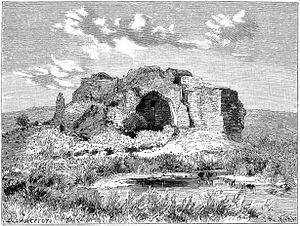
Le palais d'Ardachir Babakan, ou palais d'Ardéchir, est un château situé à deux kilomètres au Nord de l'ancienne cité de Gor, aujourd'hui vieille ville de Firouzabad, dans la province de Fars. Il est construit en 224 par le roi Ardachir Iᵉʳ, fondateur de la dynastie iranienne des Sassanides.